WFGR

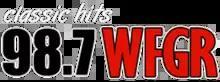
WFGR logo 2009-2017

WFGR was previously a classical music station throughout the 1990s, broadcasting the World Classical Network from WFCC-FM in Chatham, Massachusetts. It changed its format to oldies music as "Oldies 98.7" on October 11, 2004 when Grand Rapids' current oldies station at the time, WODJ, was displaced by rock station WKLQ.